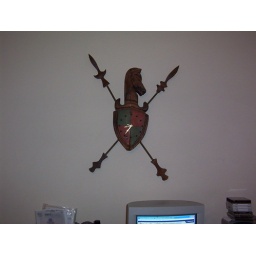
Old clock that we had in every house that we lived in while growing up